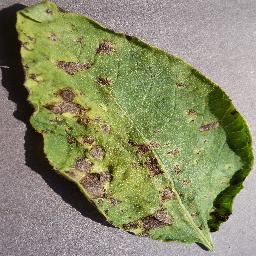
Etiqueta: Tizon_Temprano